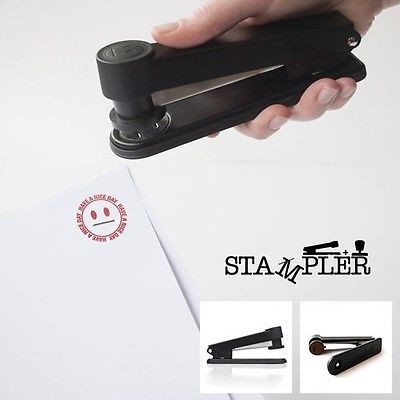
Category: stapler